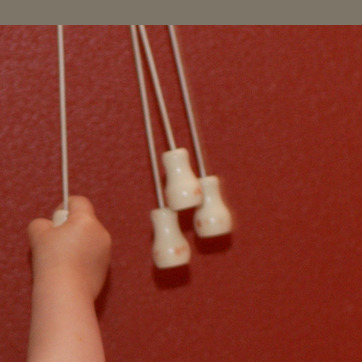
Material: plastic